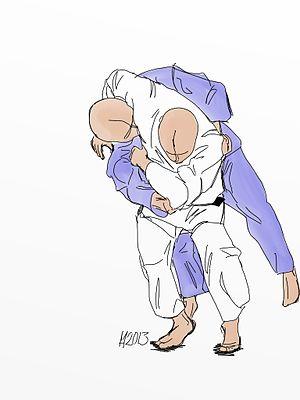
Koshi-Guruma est une technique de projection du judo. Koshi-Guruma est le 3ᵉ mouvement du 2ᵉ groupe du Gokyo. Koshi-Guruma fait partie des techniques de hanches.